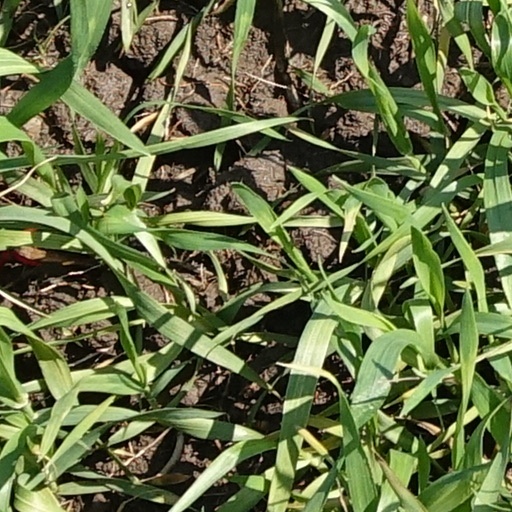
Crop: wheat